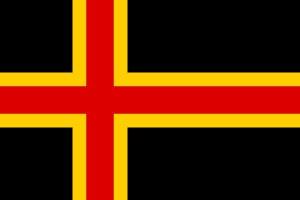
Le drapeau de l'Allemagne est le drapeau civil, le drapeau d'État et le pavillon marchand de la république fédérale d'Allemagne. C'est un drapeau tricolore composé de trois bandes horizontales égales aux couleurs nationales de l'Allemagne : noir, rouge et or.